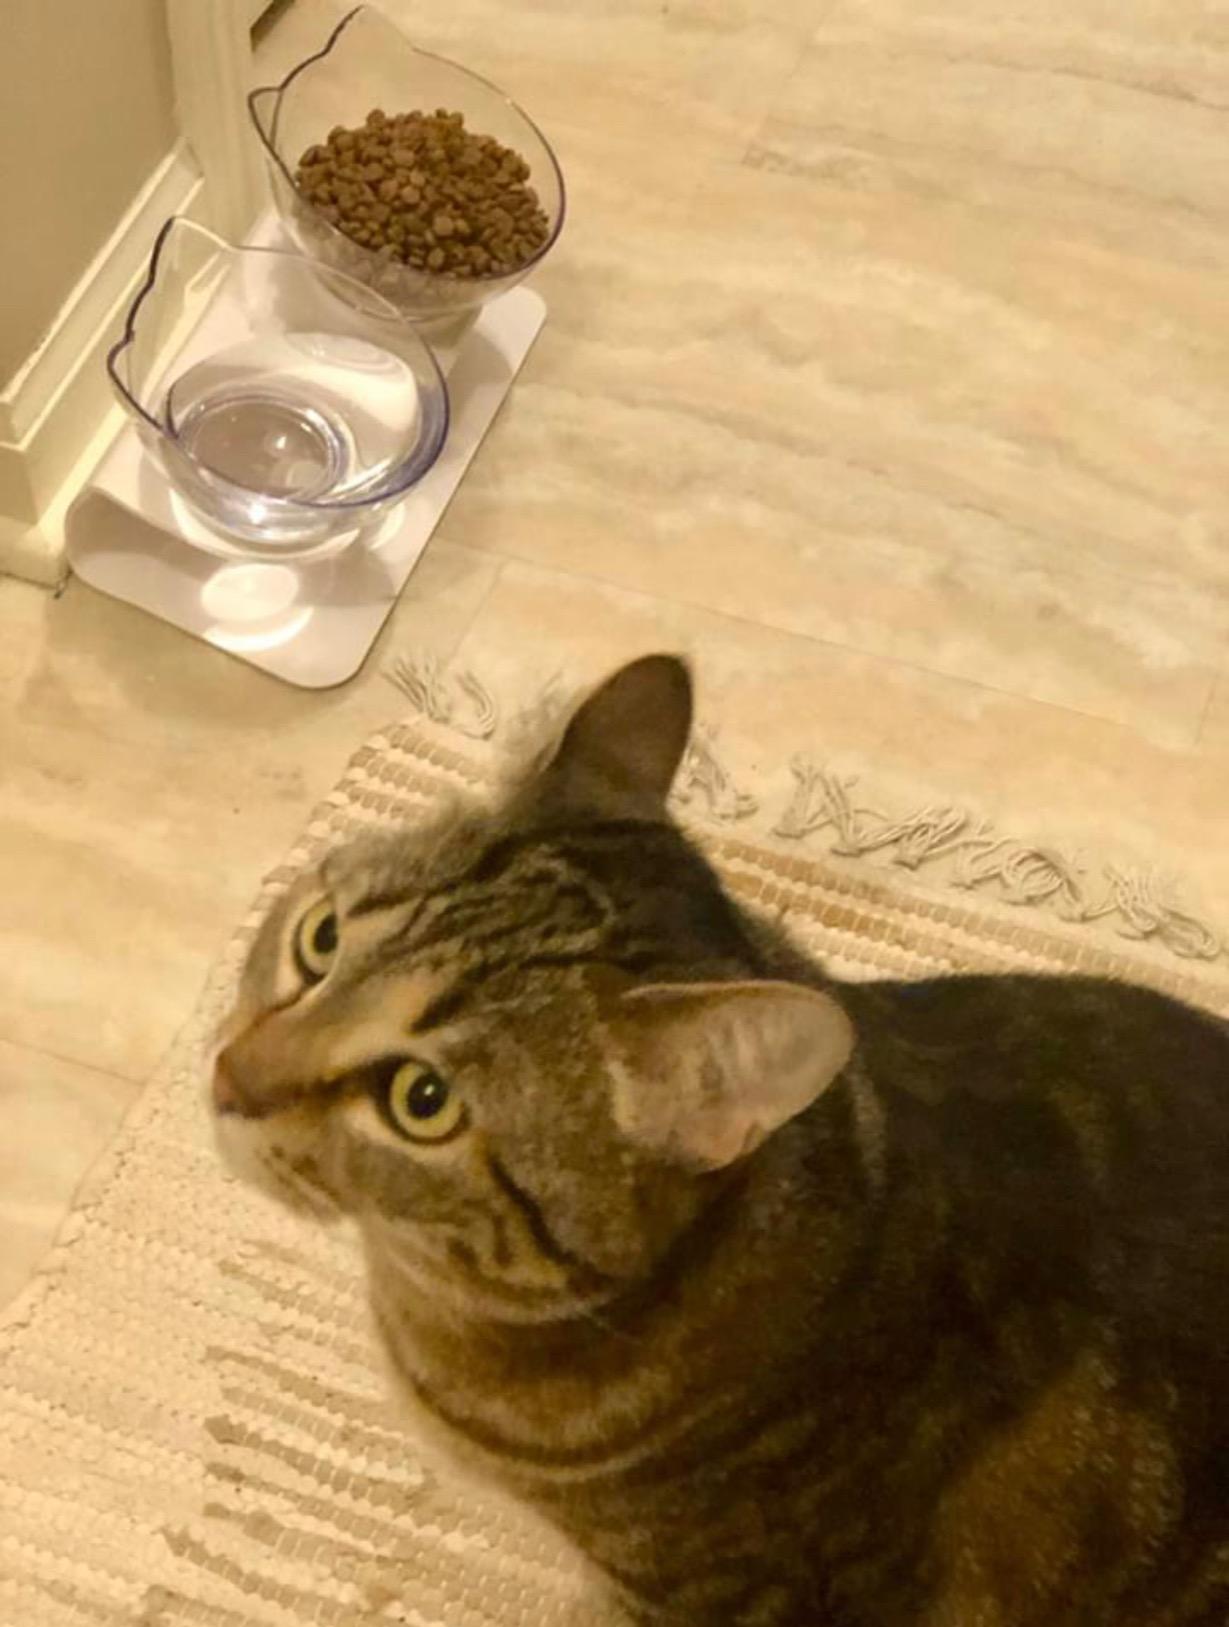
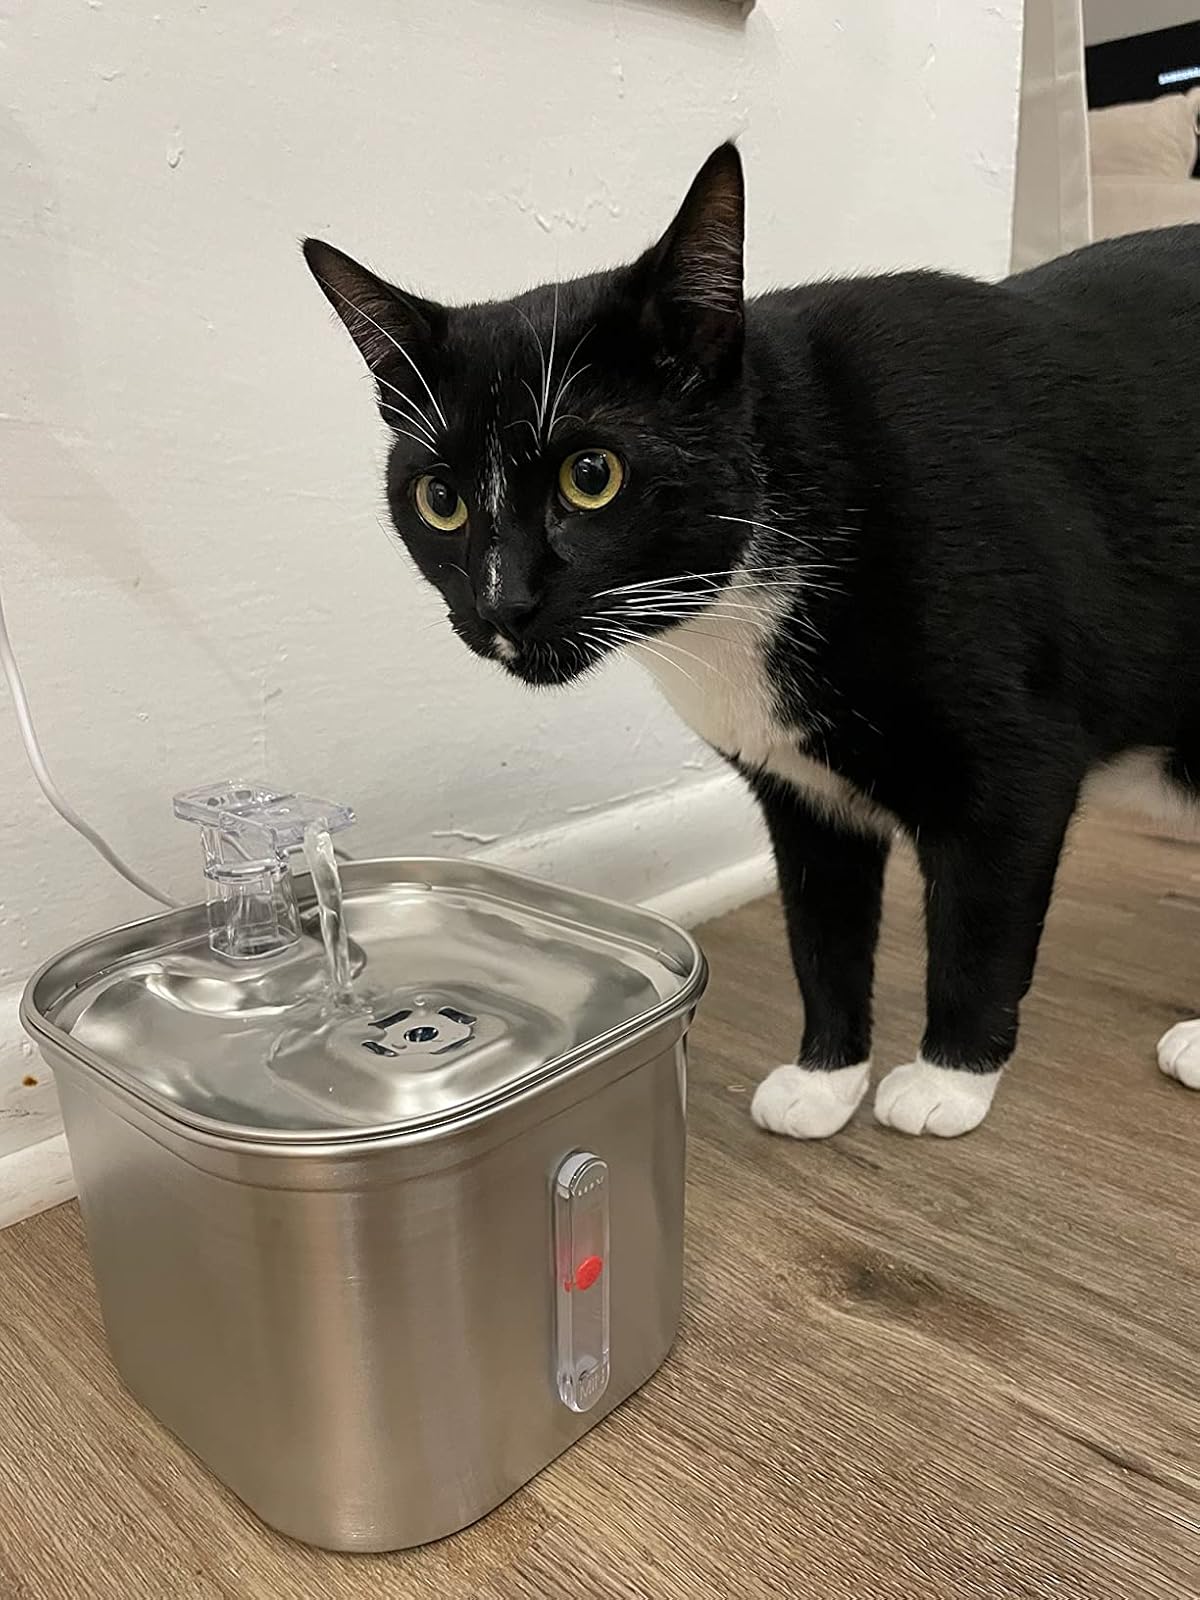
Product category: items_bowl
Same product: no